Sapë

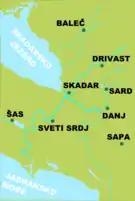
Sapë (Sapa) and nearby towns

Sapë was a medieval fortress, located near the village of Nënshat, in the municipality of Vau i Dejës (belonging to Shkodër County, in modern Albania). It is attested since the 13th century, situated in the historical region of Zadrima. In 1291, dowager-queen Jelena of Serbia (d. 1314), while governing the region, petitioned Pope Nicholas IV (1288-1292) and secured the creation of the Roman Catholic Diocese of Sapë, under the jurisdiction of the Roman Catholic Archdiocese of Bar. By the end of the 15th century, the region was conquered by the Ottoman Empire, and Sapë went into decline, and consequently into ruin. Today, only modest remains of the old fortress are preserved.